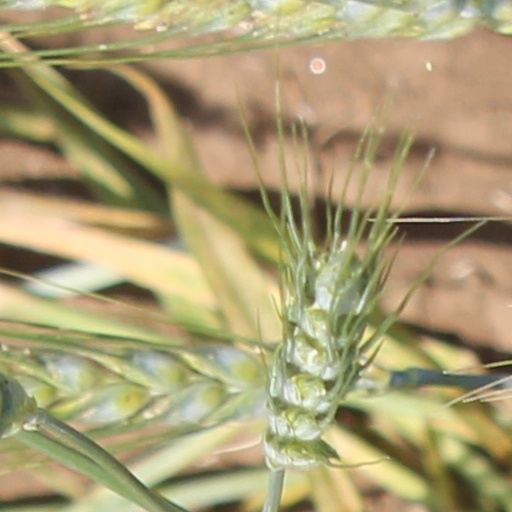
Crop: wheat